United States Navy in Vieques, Puerto Rico

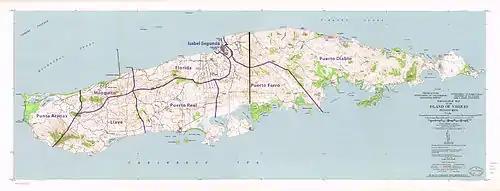
Topographic map of the Island of Vieques, Puerto Rico 1951

Military operations on the west side of the island had been focused on storing and processing of supplies and the disposal of waste. Sites identified for environmental clean-up include the following: